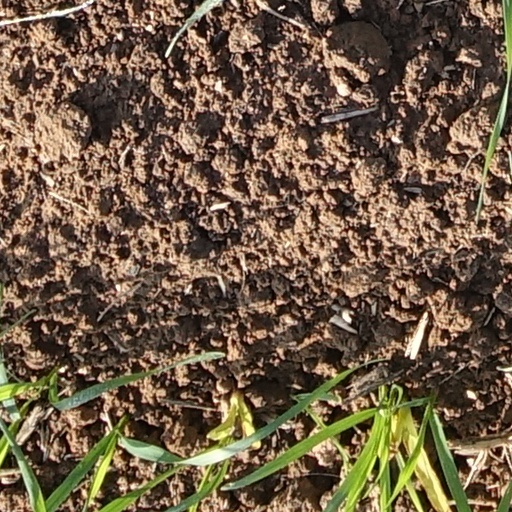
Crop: wheat